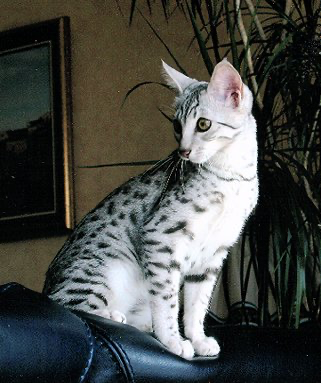
Animal: cat
Breed: Egyptian Mau